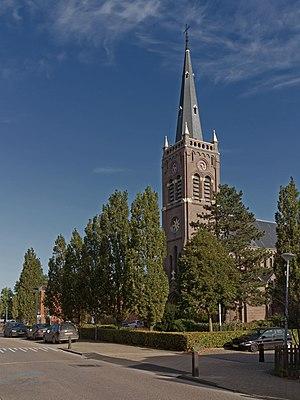
Obdam est un village situé dans la commune néerlandaise de Koggenland, dans la province de la Hollande-Septentrionale. En 2009, le village comptait 6 800 habitants.